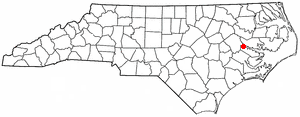
La ville de Chocowinity est située dans le comté de Beaufort, dans l’État de Caroline du Nord, aux États-Unis. Elle comptait 720 habitants en 2008.